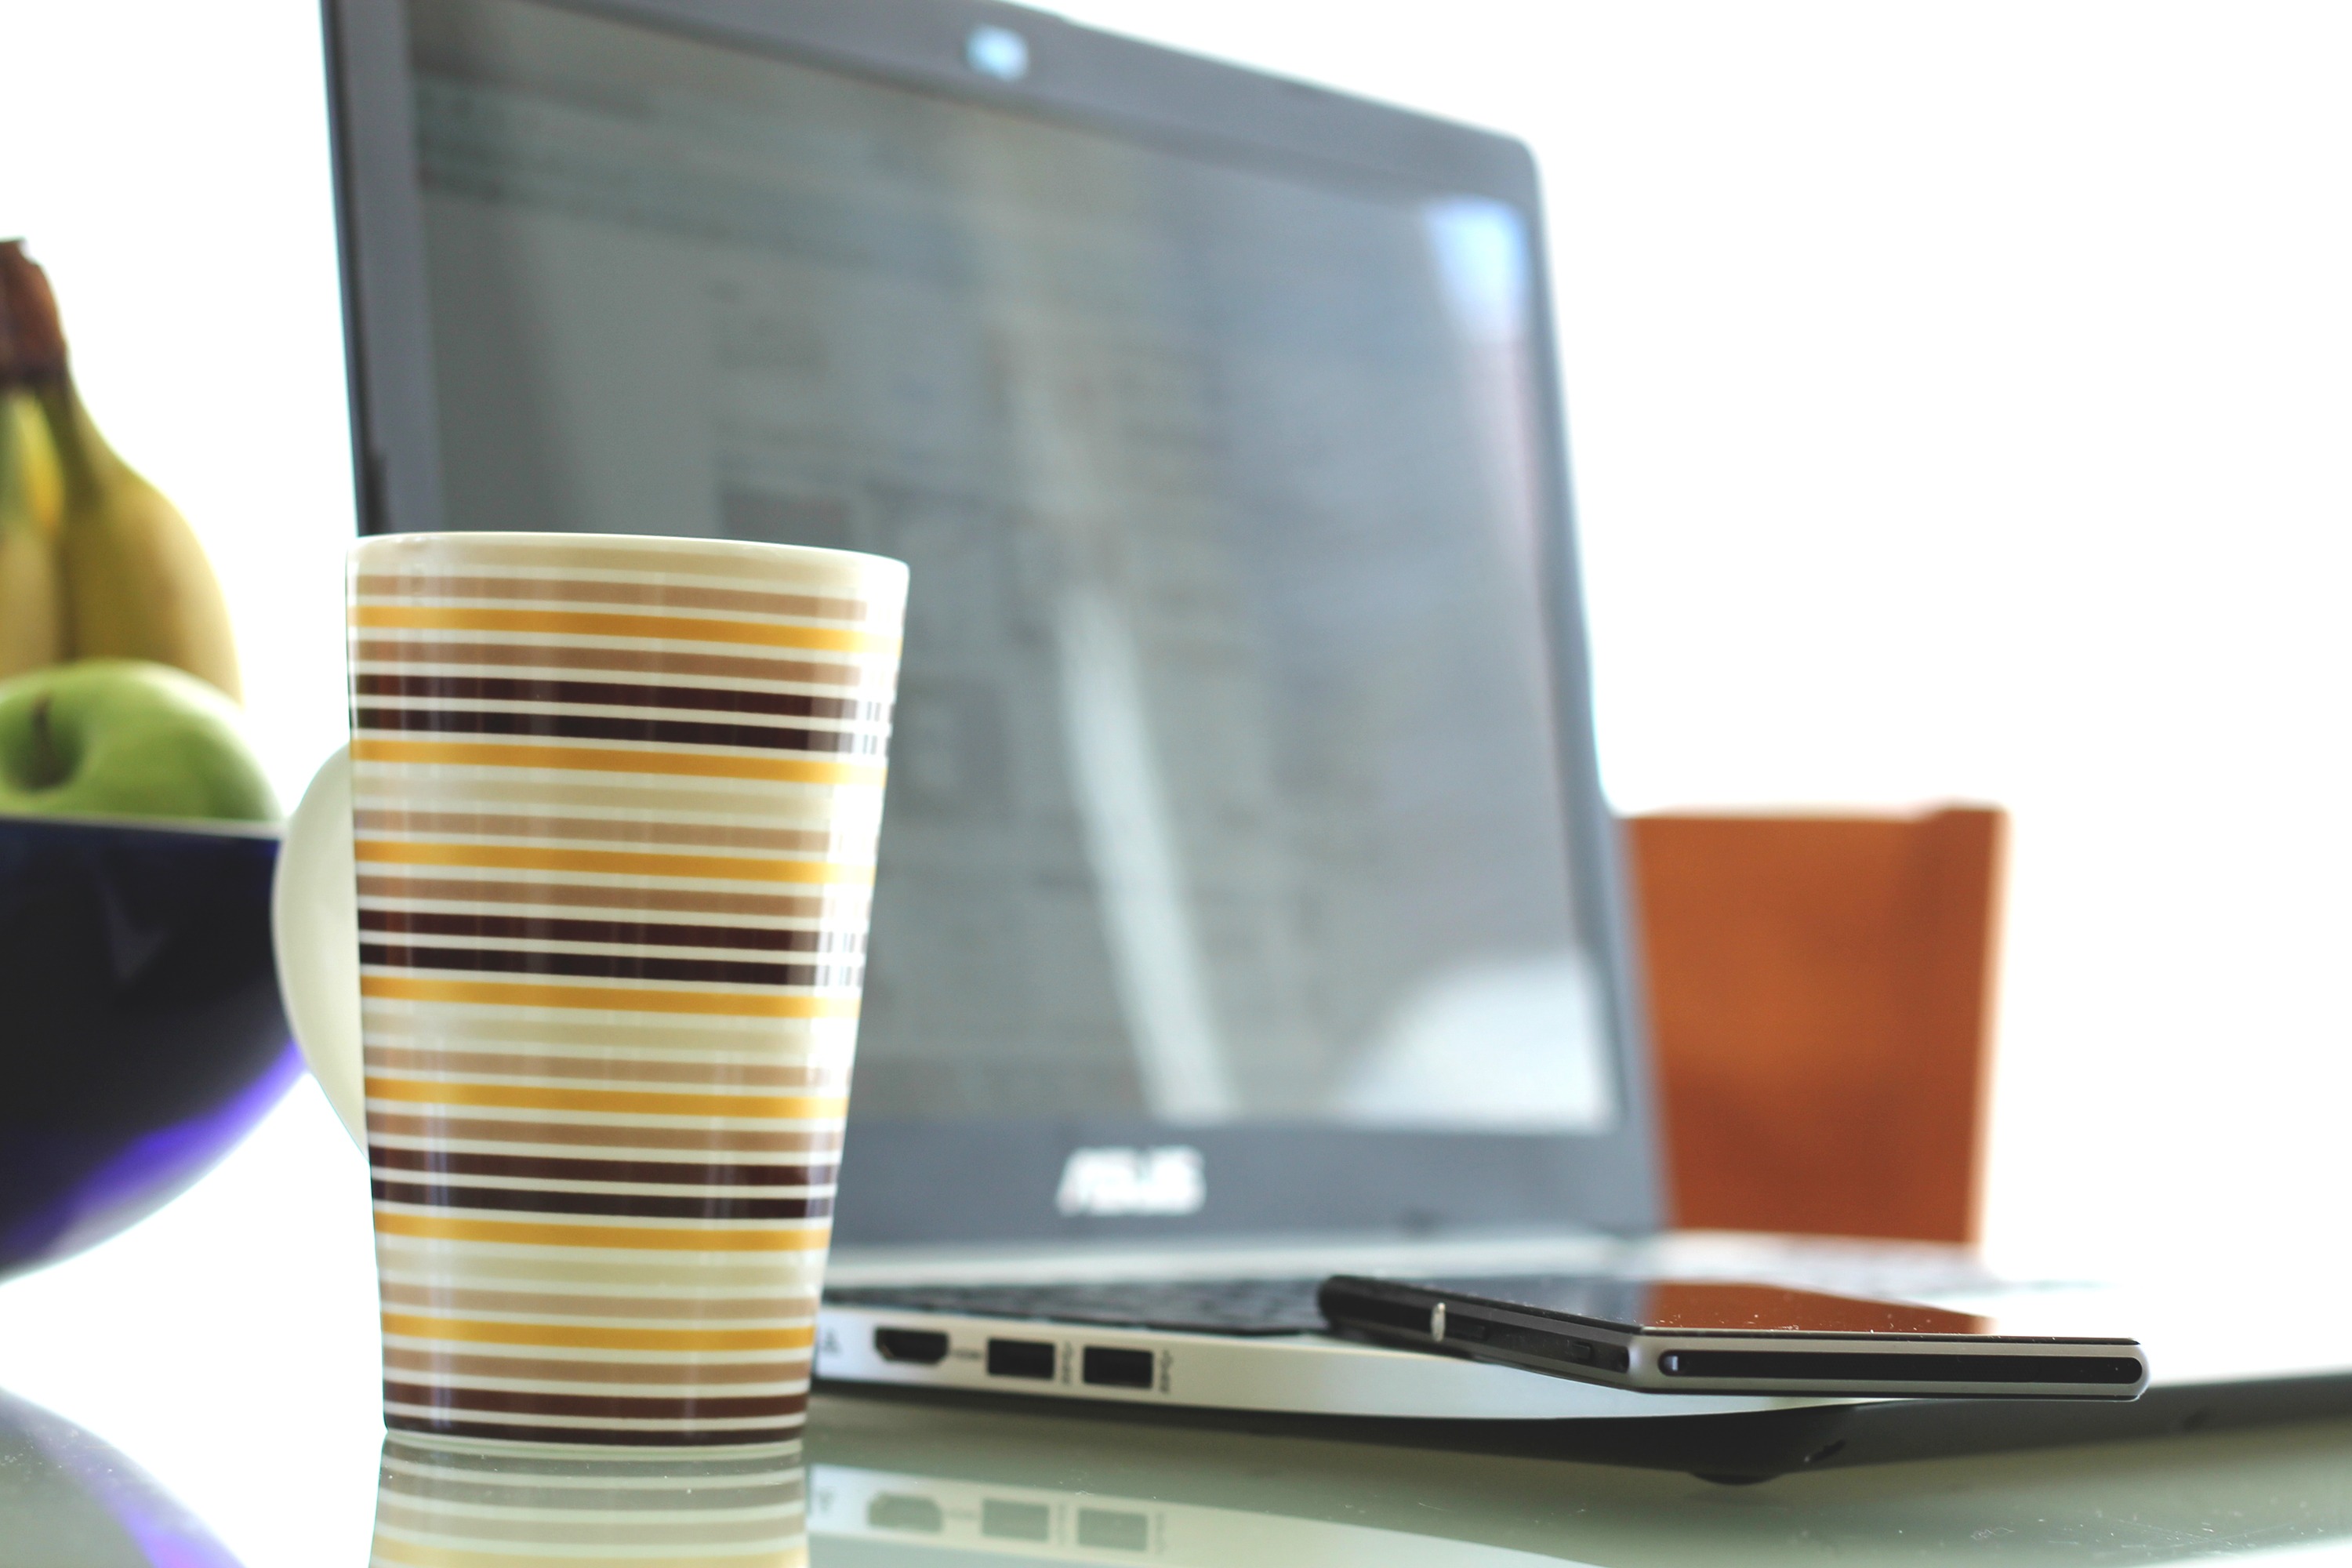
laptop, notebook, computer, mobile, writing, screen, working, coffee, keyboard, technology, cup, web, internet, phone, office, communication, gadget, cell phone, write, monitor, brand, product, cups, pc, document, information, wireless, mobility, portable